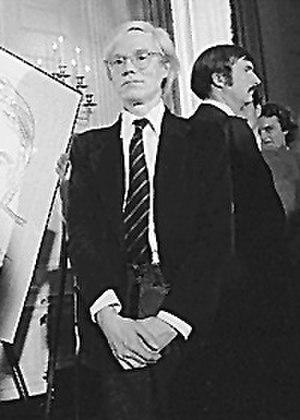
La peinture américaine est l'un des arts développé aux États-Unis par les premiers colons et leurs successeurs, à partir du XVIIᵉ siècle. À l'époque moderne, les artistes européens franchissent l'Atlantique et créent les premiers tableaux sur le sol des Treize colonies. Les œuvres du Vieux Continent restent des modèles jusqu'au début du XXᵉ siècle : elles rejoignent les collections privées et les musées américains, alors que les peintres américains partent étudier l'art anglais, français, allemand ou italien. La Seconde Guerre mondiale marque un tournant : les États-Unis, première puissance financière, et New York en particulier, deviennent un centre dynamique qui attire les artistes européens.
Andy Warhol [ˈændi ˈwɔːrhɒl], né Andrew Warhola le 6 août 1928 à Pittsburgh, Pennsylvanie, États-Unis, et mort le 22 février 1987 à New York, est un artiste américain, l'un des principaux représentants du pop art.